Yoshinobu Takeda (Aikido)

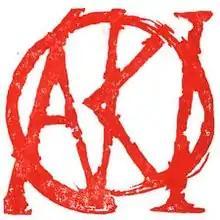
AKI logo

Kenkyukai International was started by Takeda as a way to further explore Aikido. The word "kenkyukai" translates to roughly mean "research group". There are currently AKI dojos in Japan, Australia, Indonesia, New Zealand, Canada, the United States, Chile, Peru, Uruguay, England, Germany, France, Croatia, and Tanzania.